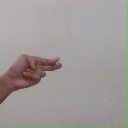
अक्षर: ह